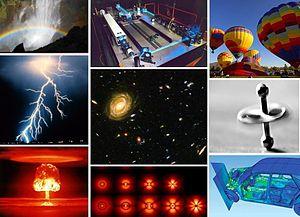
La physique est la science qui essaie de comprendre, de modéliser et d'expliquer les phénomènes naturels de l'univers. Elle correspond à l'étude du monde qui nous entoure sous toutes ses formes, des lois de sa variation et de son évolution.